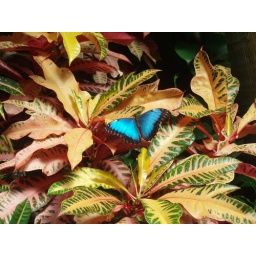
A beautiful blue butterfly at Franklin Park Conservatory in downtown Columbus, Ohio ~ spring 2008